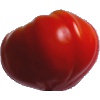
Label: Tomato 3